Lester B. Pearson Vocational College

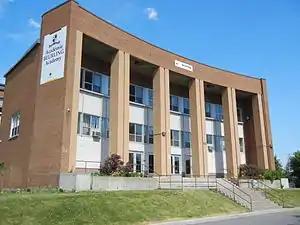
Beurling Academy

Lester B. Pearson School Board has formed a partnership with Edu Edge INC. wherein they will work together to market their Vocational programs to the Indian Market. Edu Edge is establishing a centre in Hyderabad, India to process and support student admissions across South Asia including India, Pakistan, Bangladesh, Nepal, Sri Lanka, Maldives and Mauritius. The Lester B. Pearson School Board has ties with 25 countries, with strong International student recruitment coming from China, India and South Korea, among many others, who come to study at LBPVC. In September 2014, board commissioners approved a 10-year agreement to partner the Lester B. Pearson School Board with the Sir Wilfrid Laurier School Board and Edu Edge. Together they will open an international vocational health centre that will offer Pharmacy Technical Assistance and Assistance Nursing. The centre will be located in Laval and is set to open its doors in January 2015.